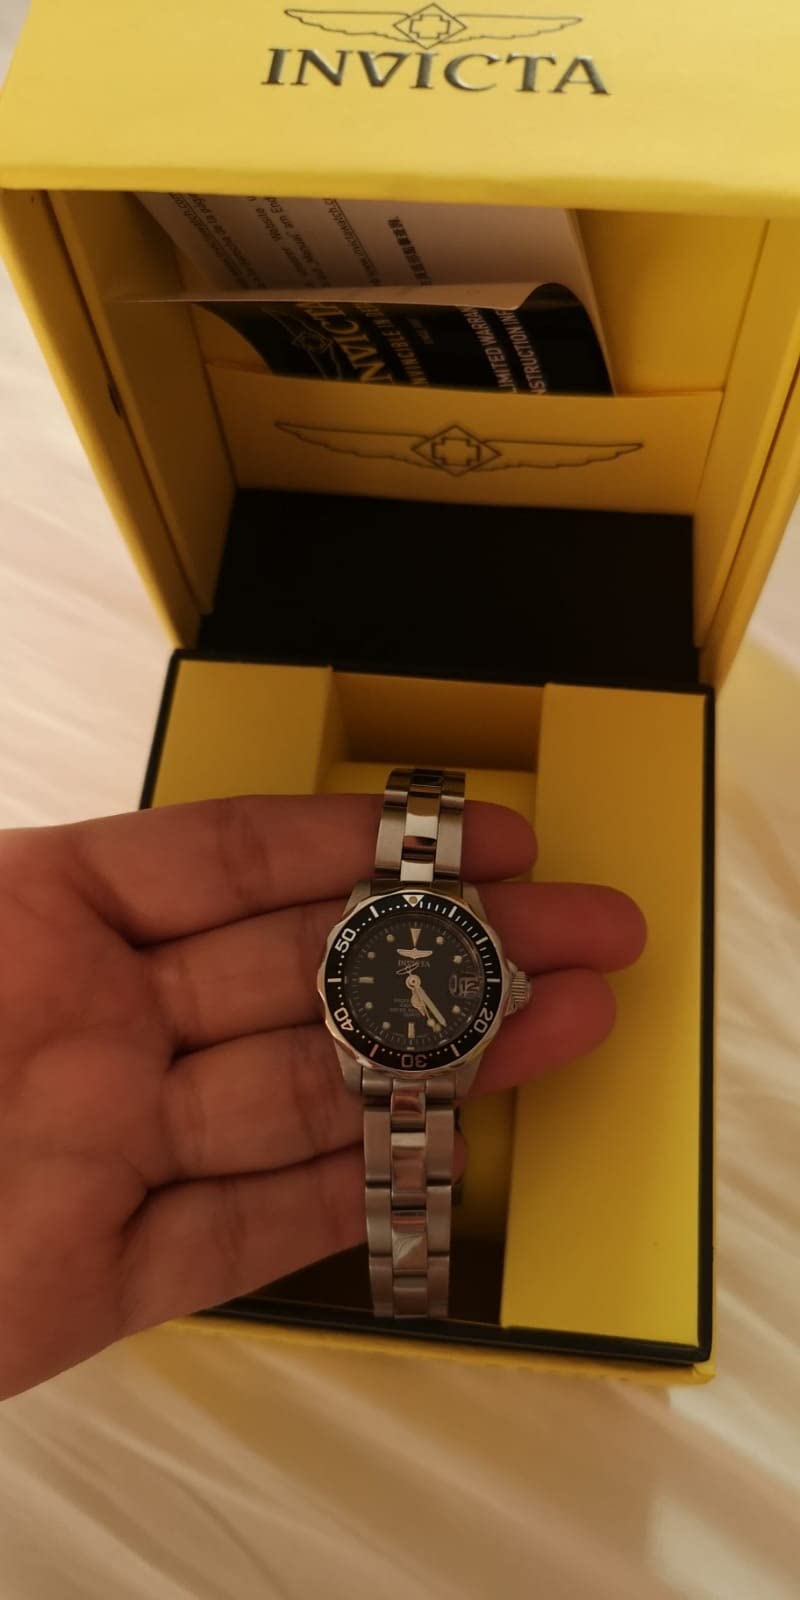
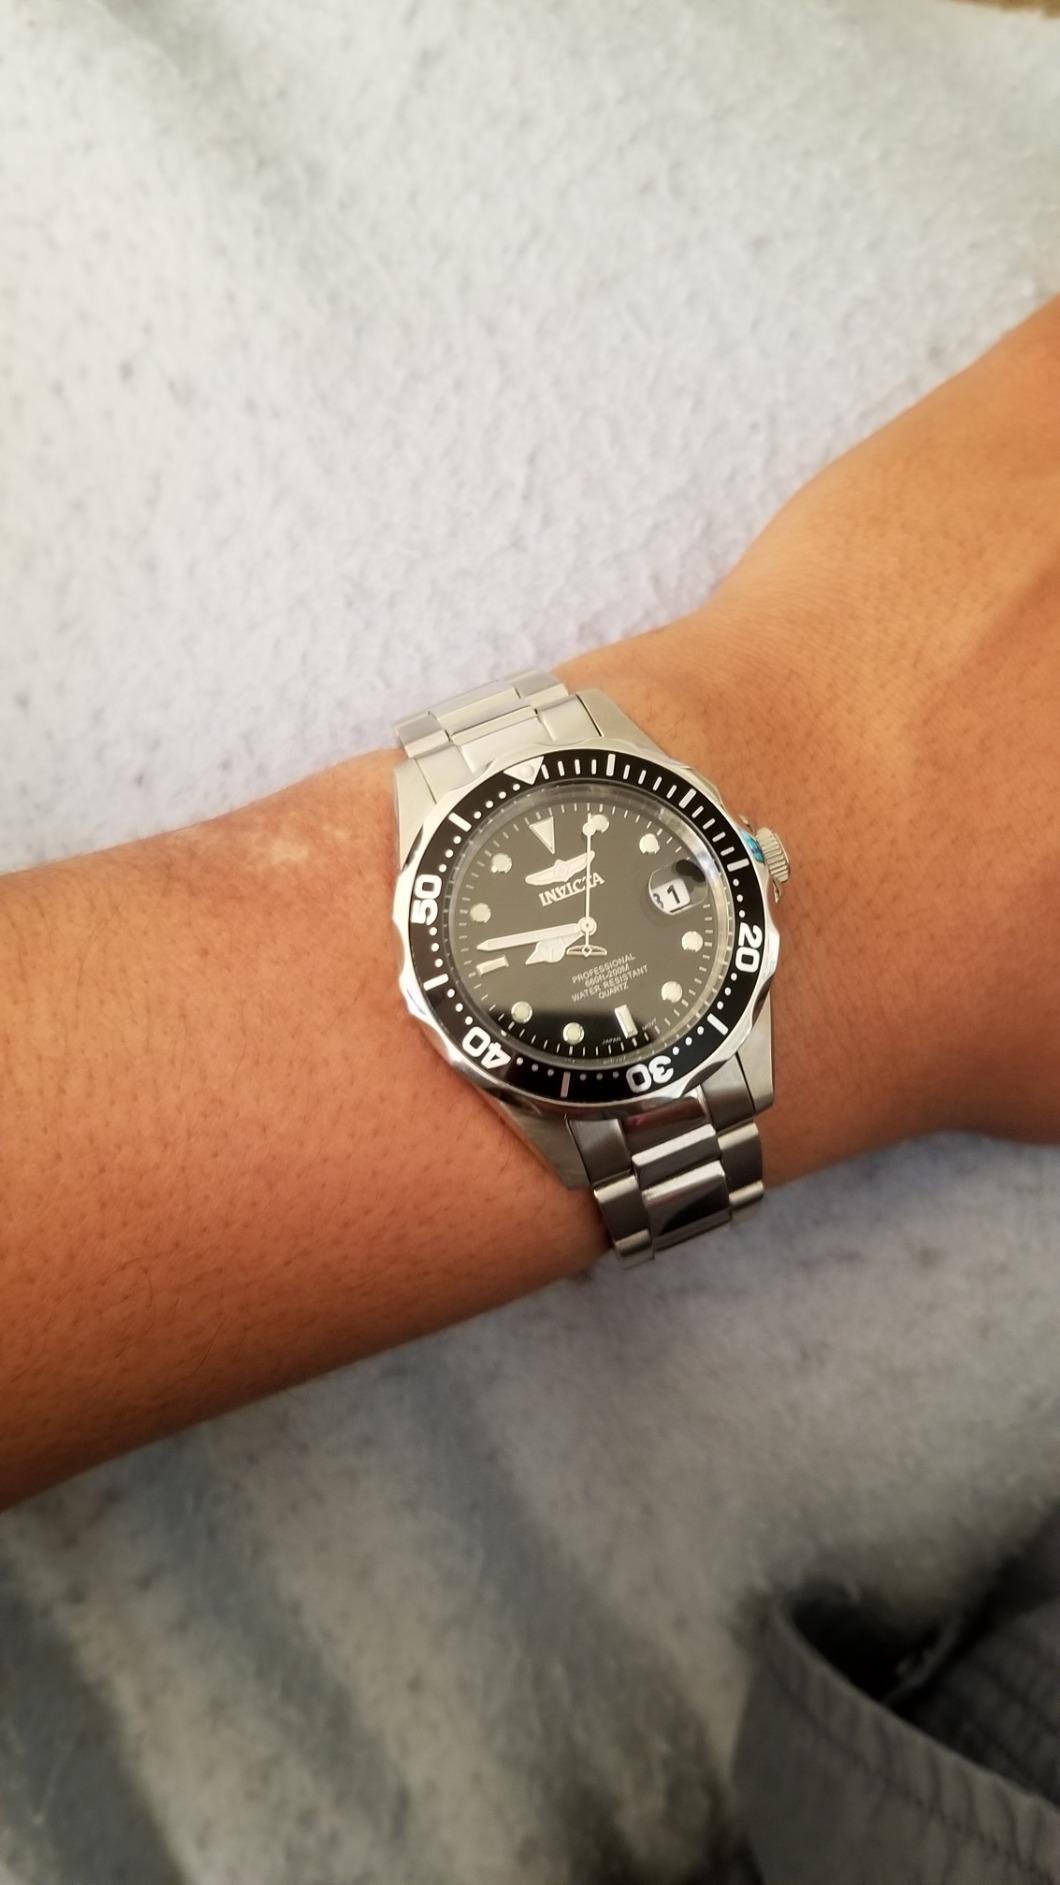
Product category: accessories_watch
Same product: yes